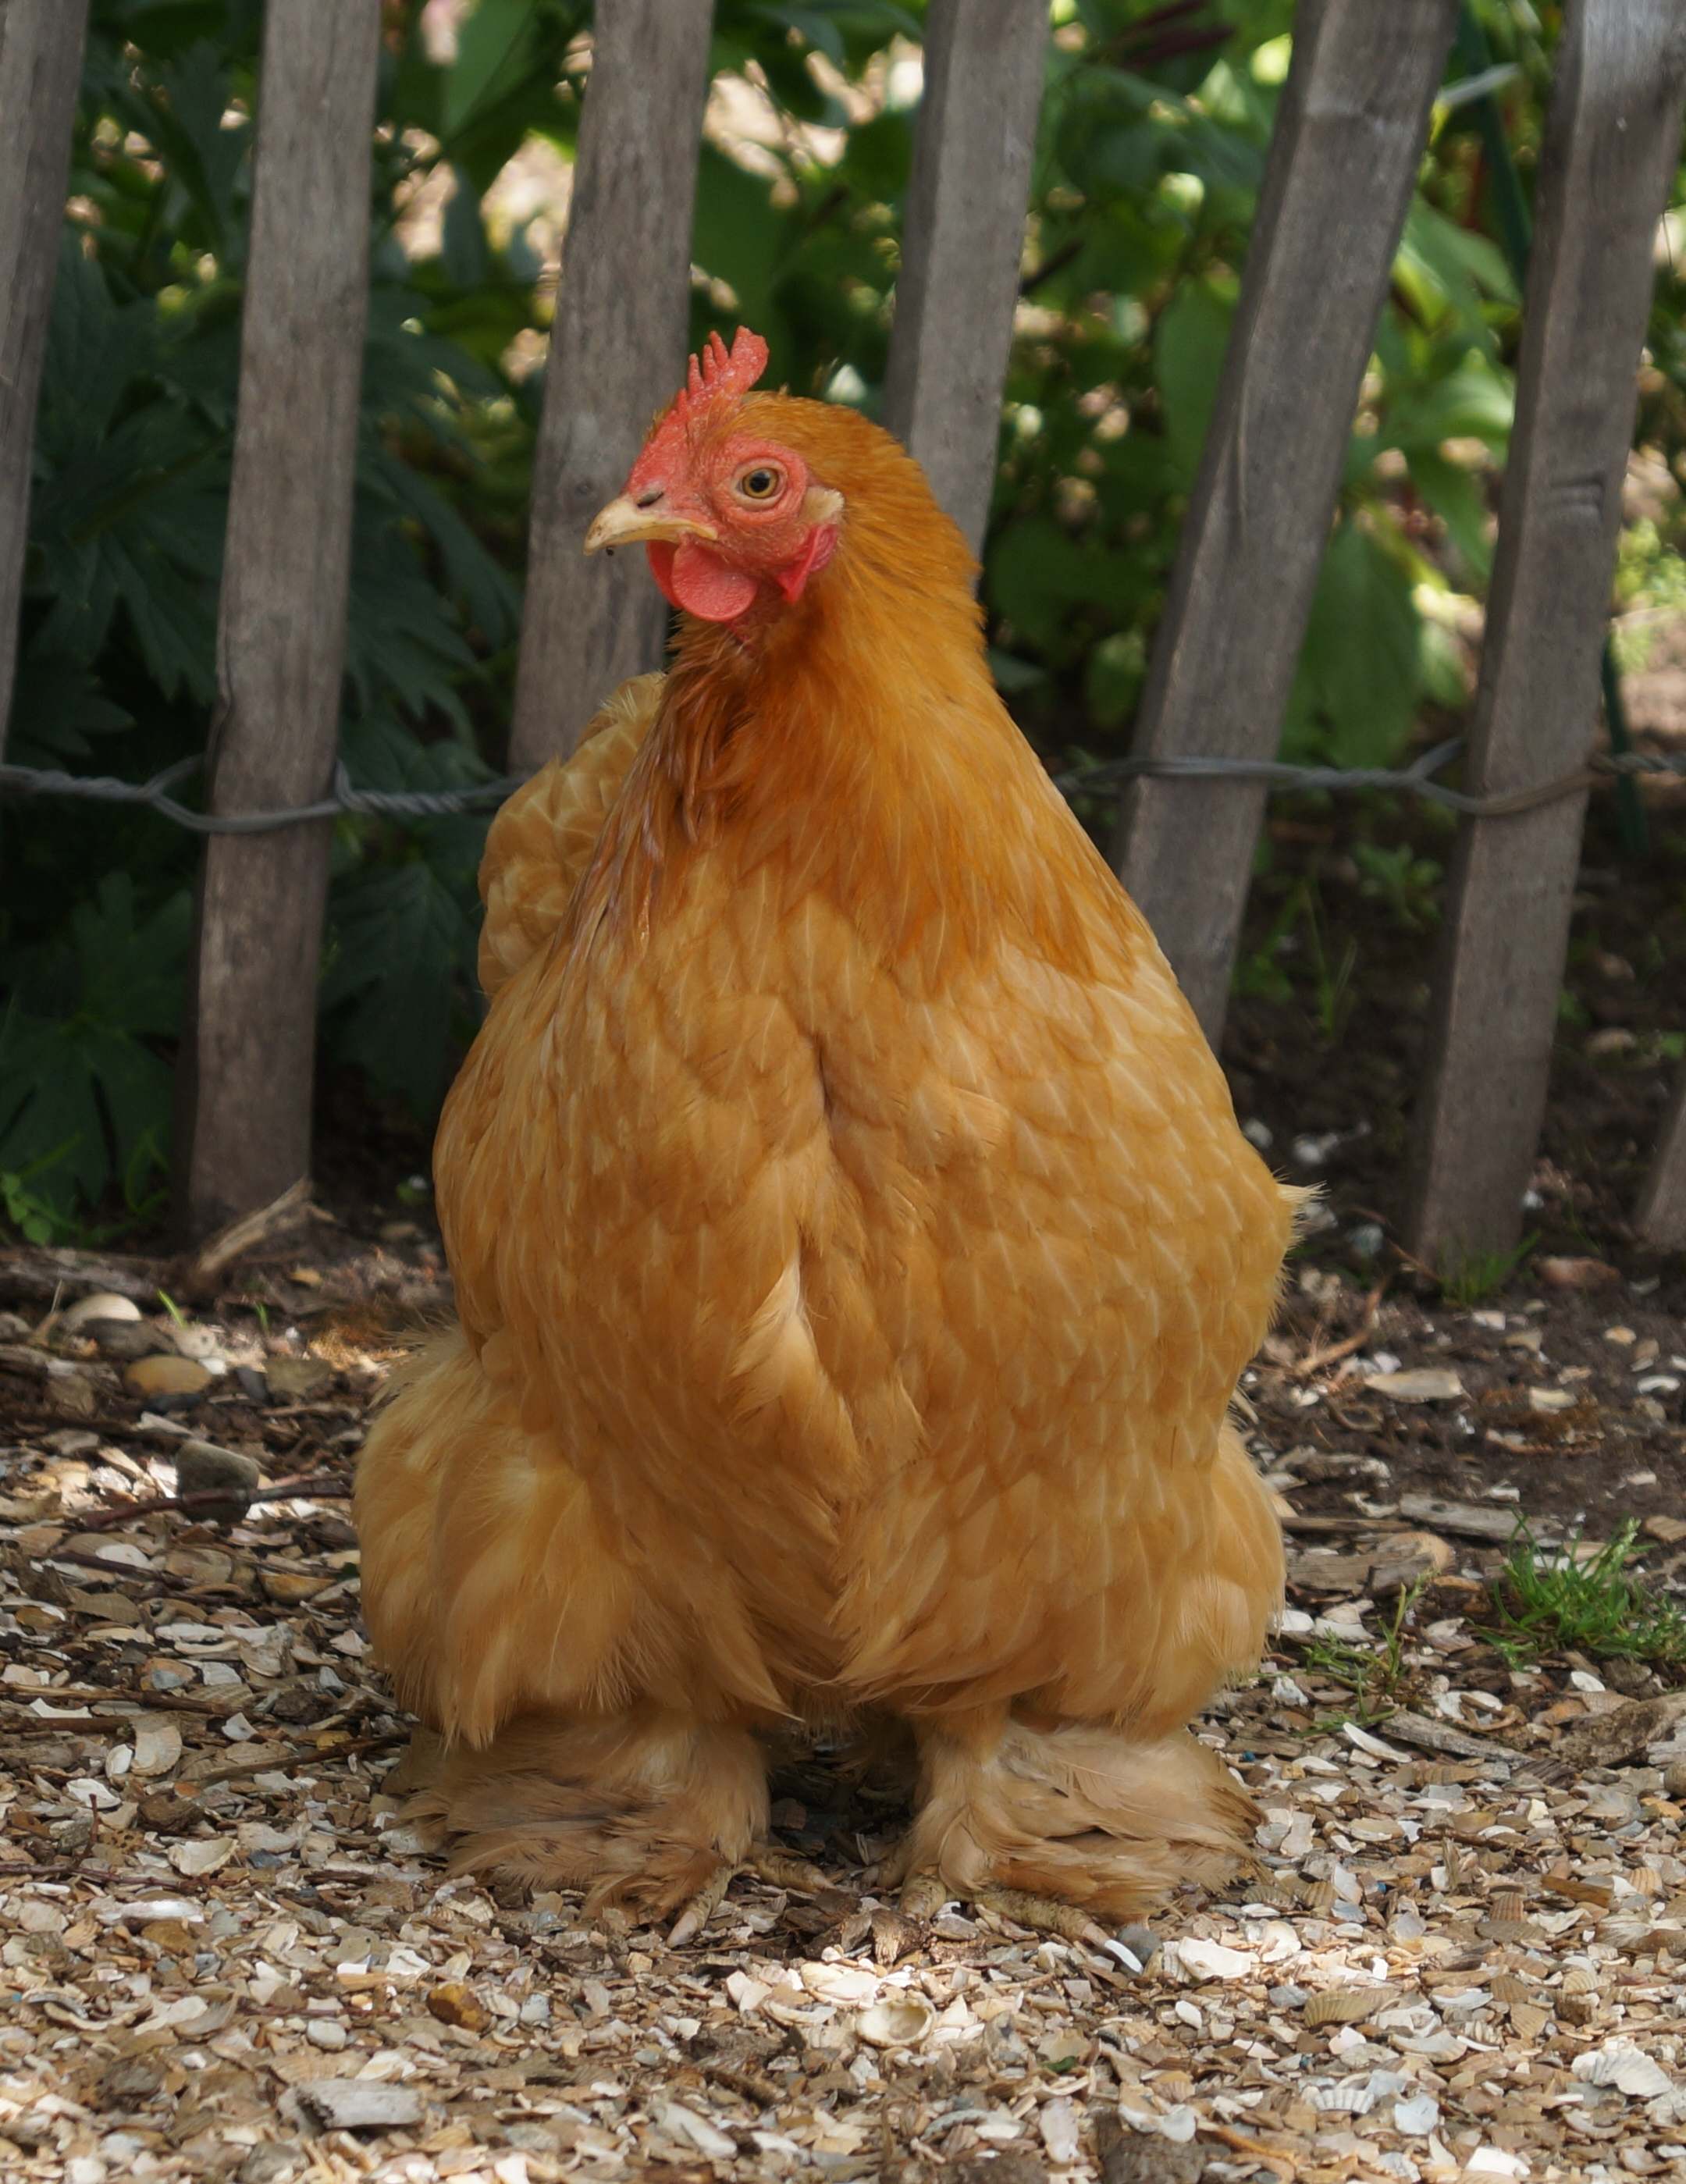
animals, chicken, bird, vertebrate, fowl, rooster, beak, galliformes, poultry, comb, livestock, adaptation